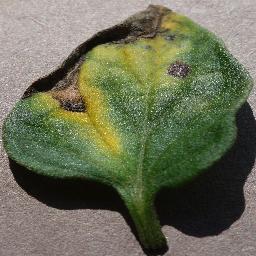
Label: Tomato___Early_blight